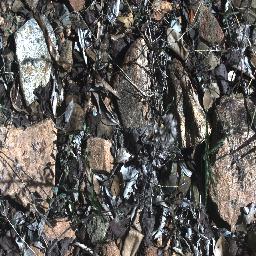
Label: negative